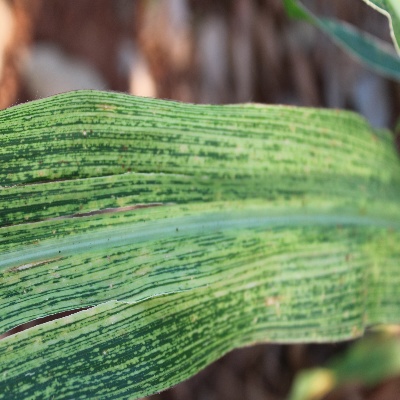
Crop: Maize
Condition: streak virus